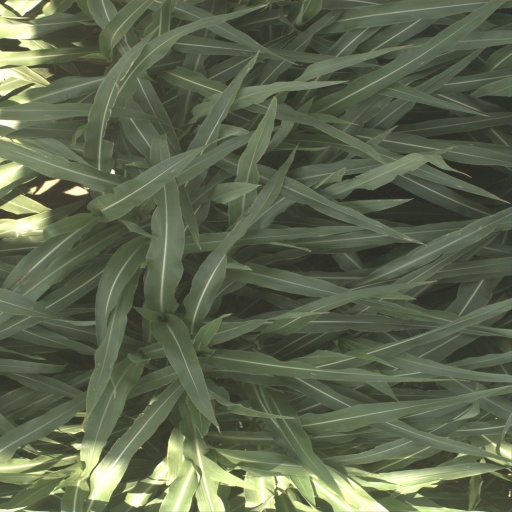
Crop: sorghum